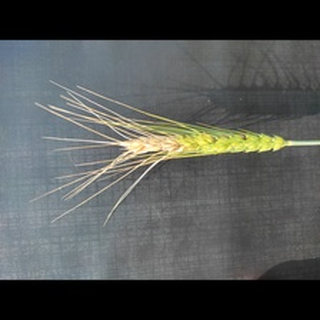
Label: wheat_blast